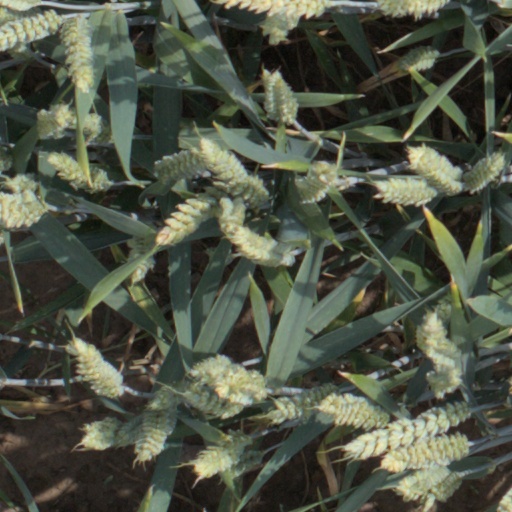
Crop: wheat